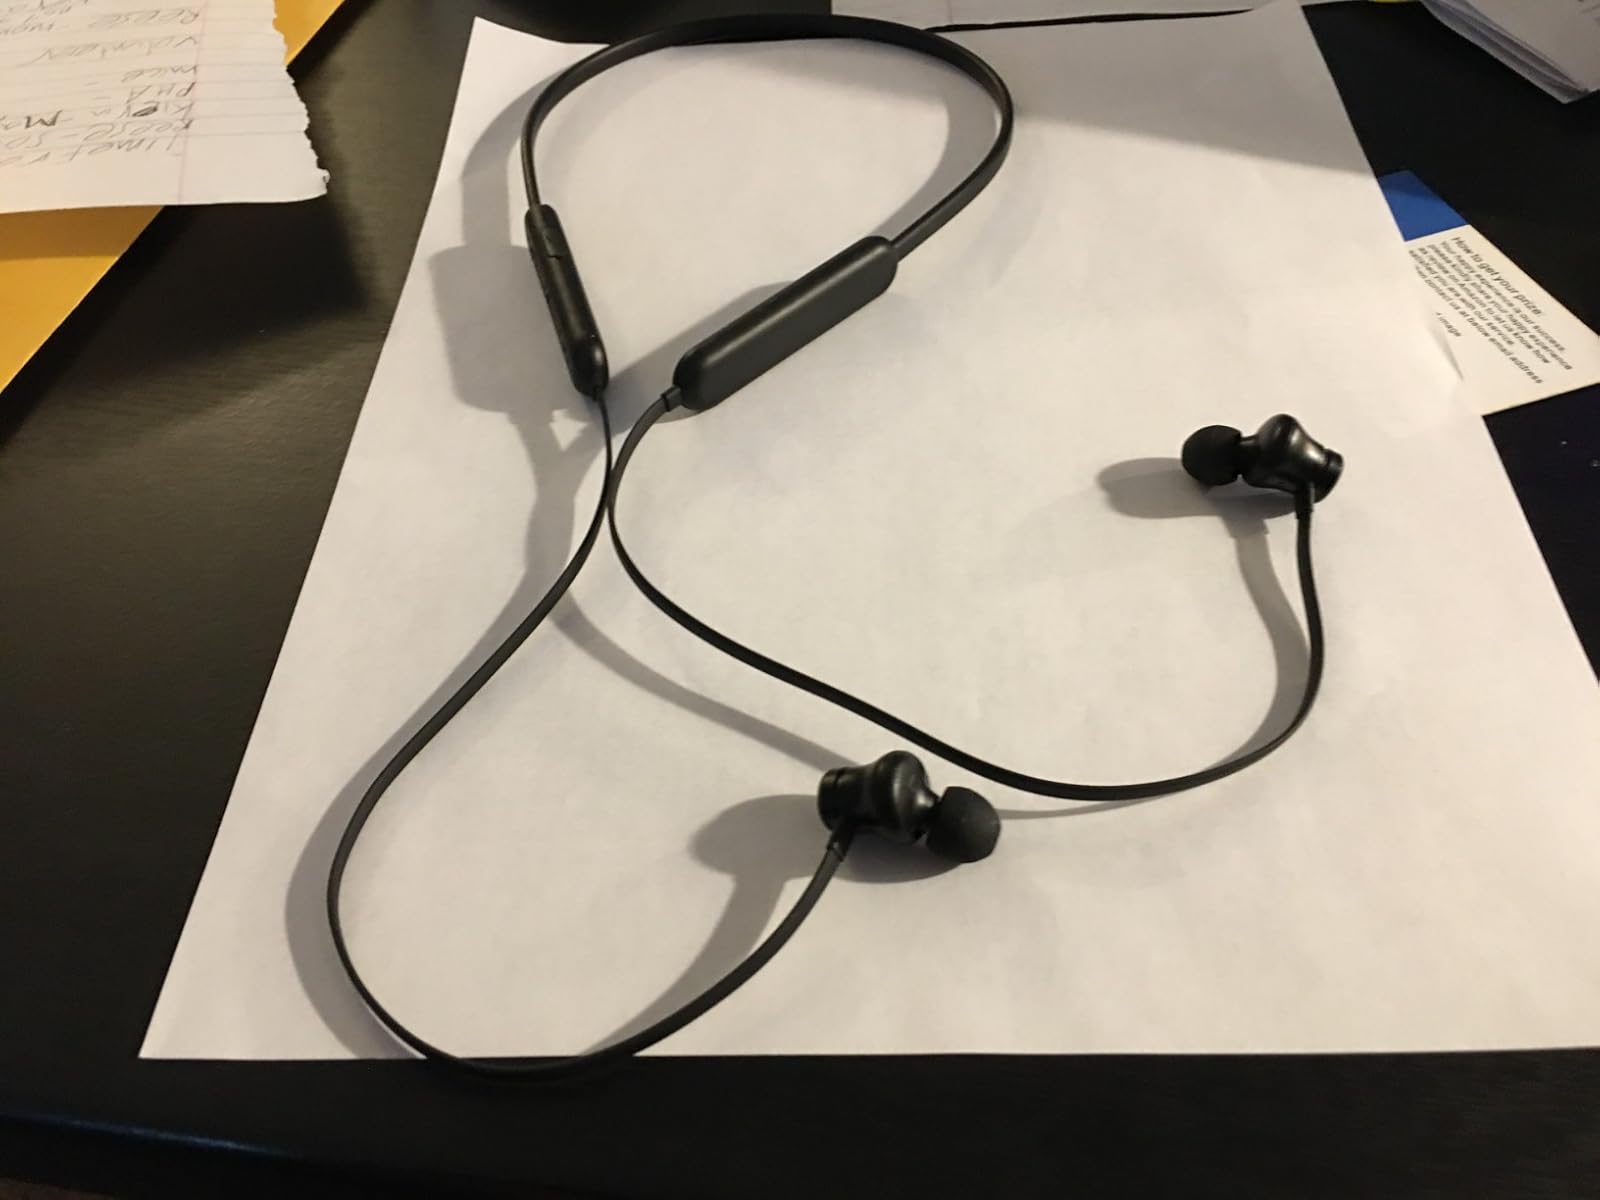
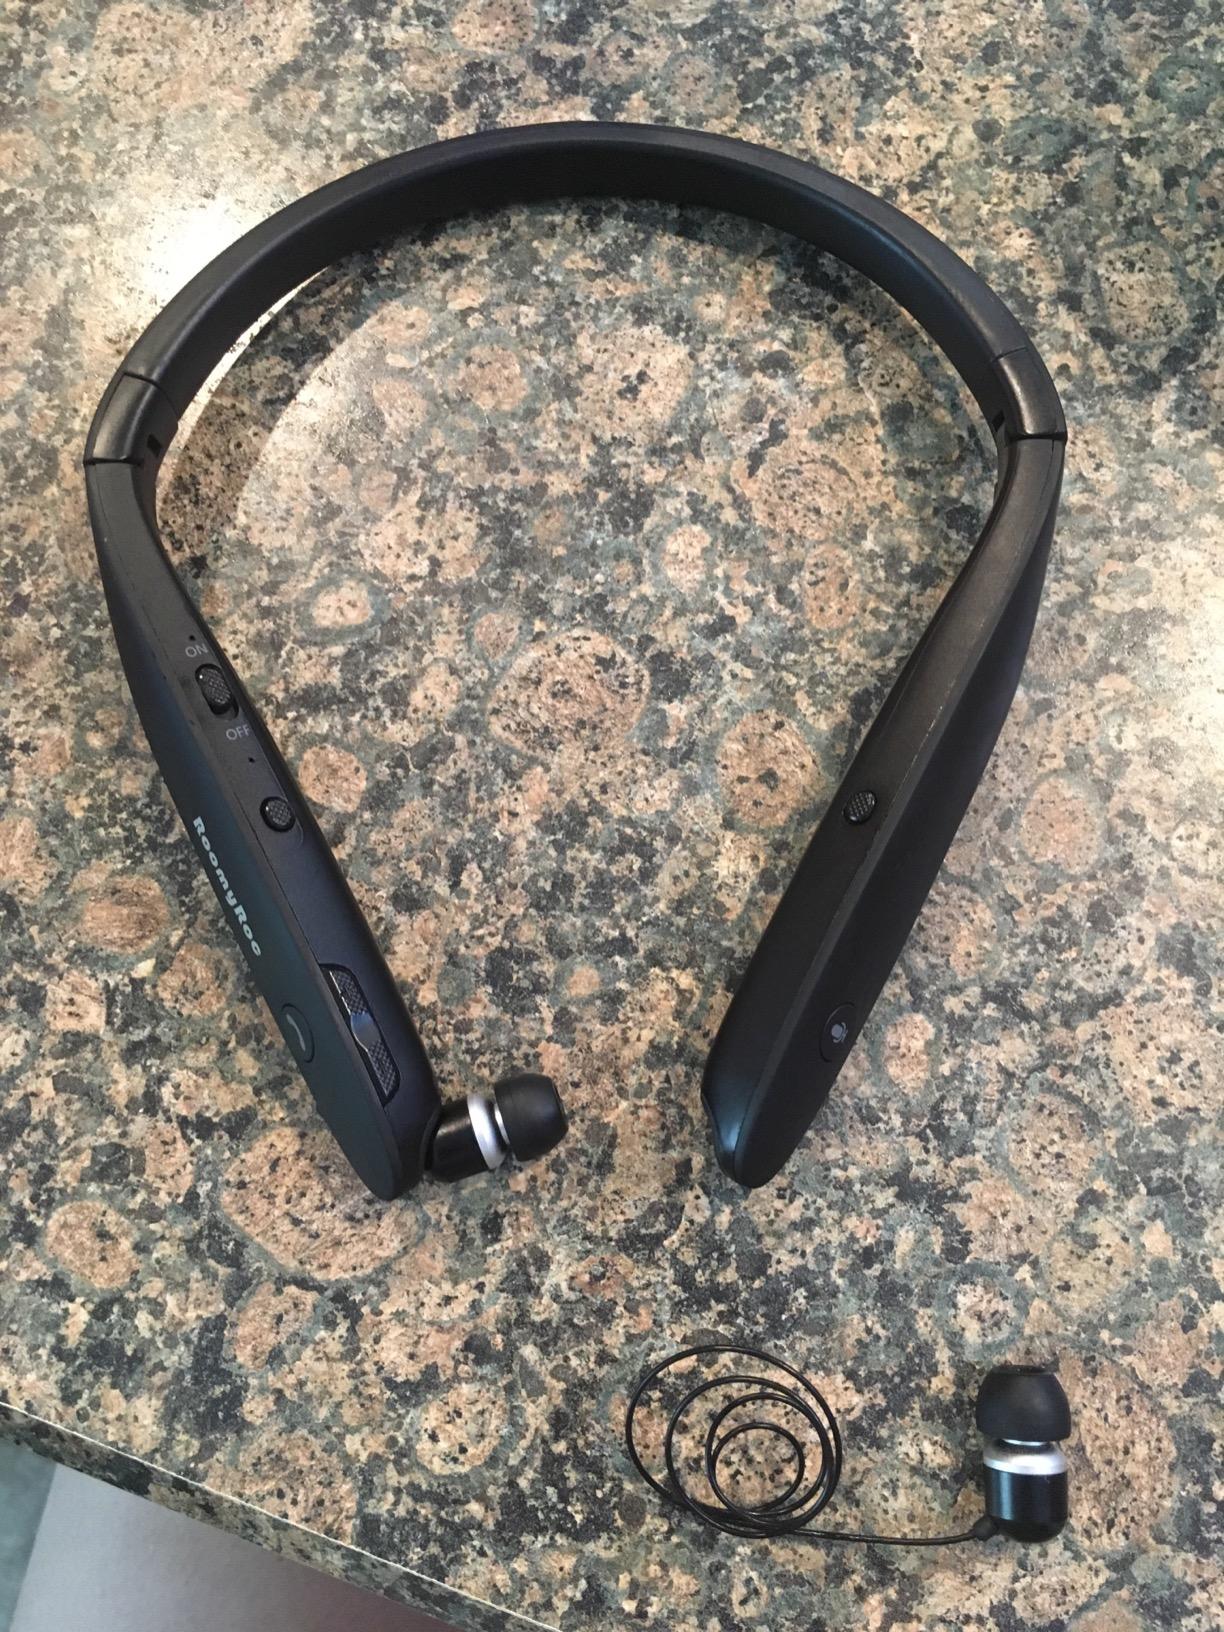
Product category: earbuds
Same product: no